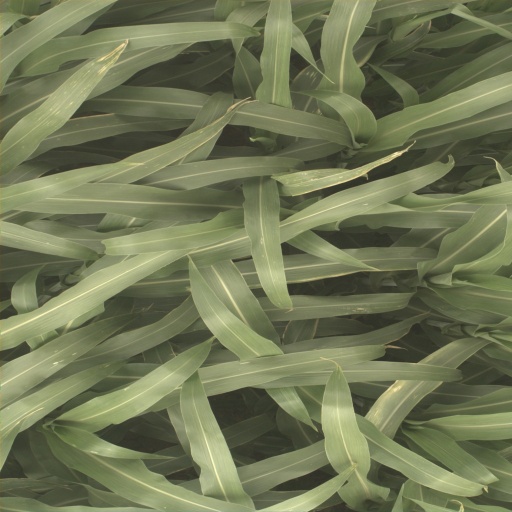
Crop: sorghum